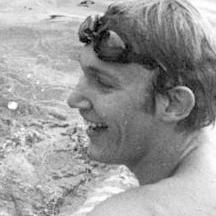
Age: 18